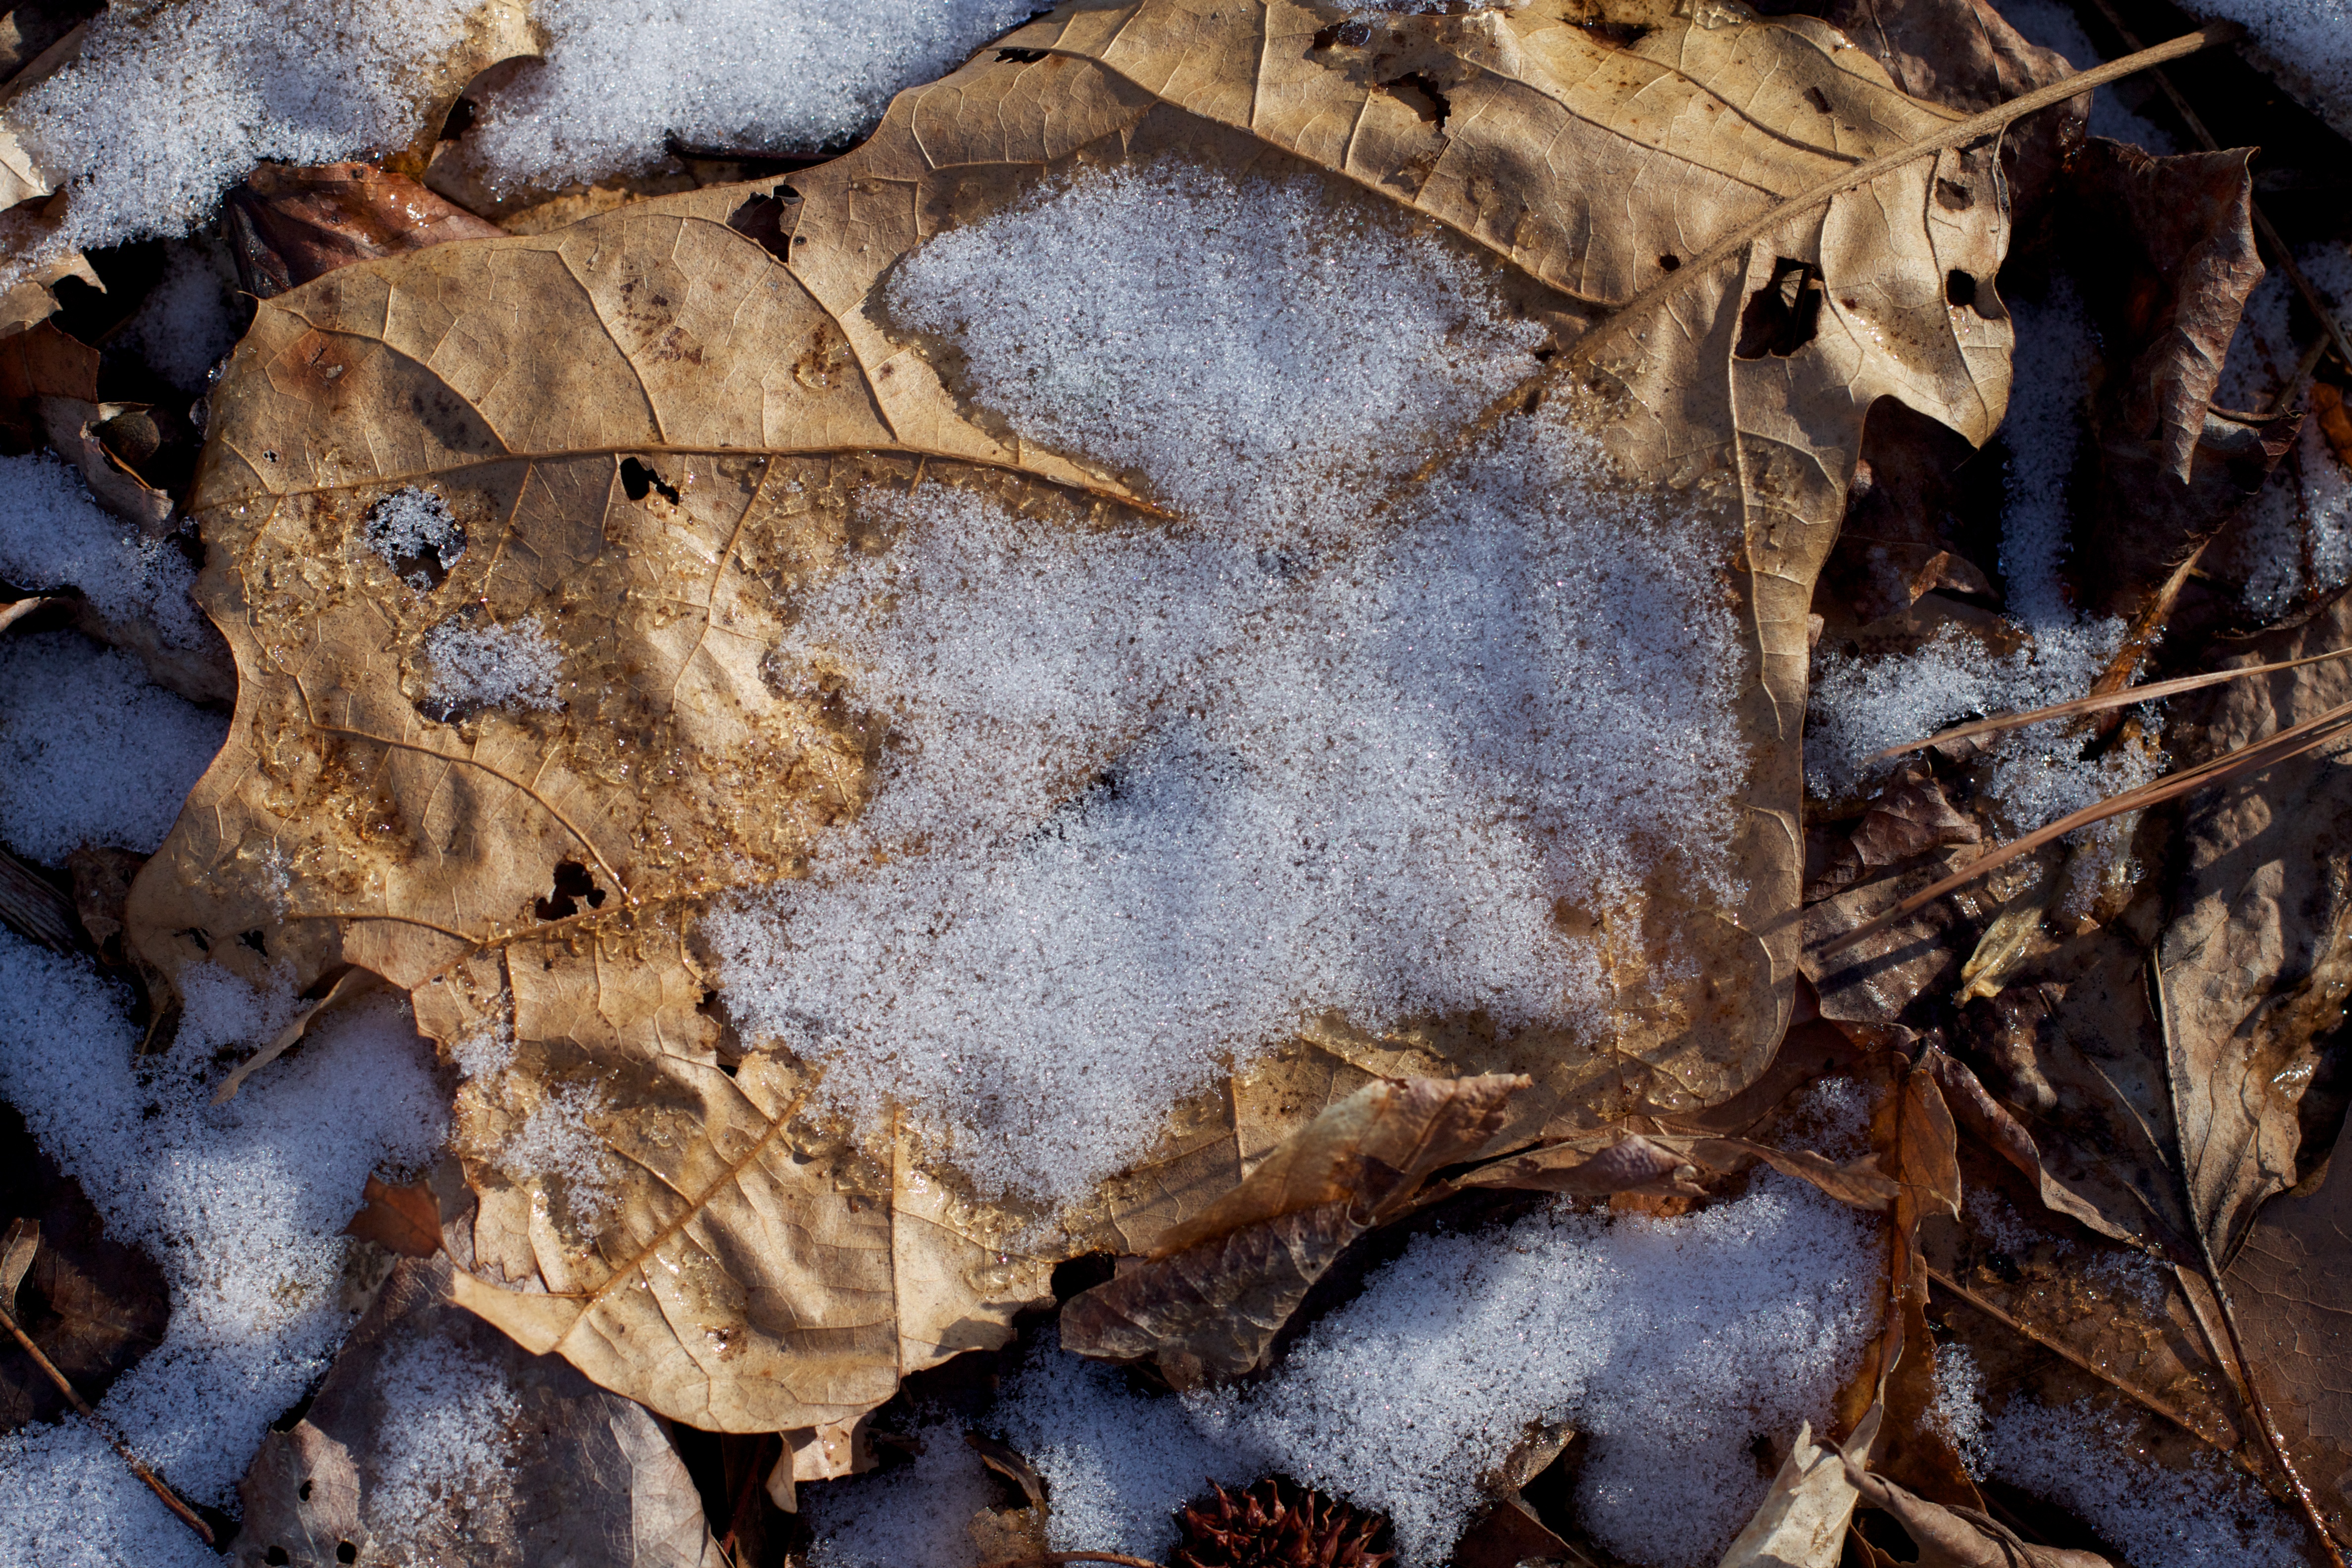
tree, nature, rock, snow, wood, texture, leaf, trunk, autumn, soil, season, material, geology